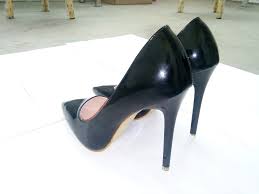
Waste category: shoes